Willis Vernon Cole

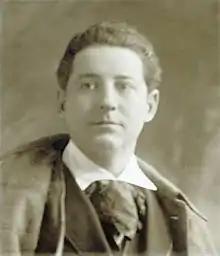
Willis Vernon Cole, 1916

Willis Vernon Cole (1882 - 1939) was an American poet and author. He produced five volumes of poetry, and four historical fiction novels, two of which were award-winning. He was noted for his anthology of World War I poems, as well. Cole also gained notoriety for being tried in the Criminal Branch of the New York Supreme Court from 1911 to 1916 for practicing medicine without a license, being found guilty, and then winning his appeal.